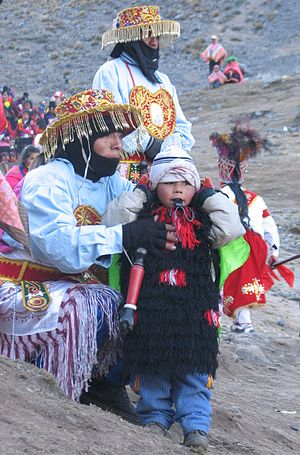
Amerikas oprindelige folk / Historie og status i de enkelte lande / Peru
Dansere i traditionel klædedragt ved Qoyllur Rit'i, en festival for oprindelige folk i Peru
Amerikas oprindelige folk er de folkeslag som har beboet de amerikanske kontinenter fra før den europæiske kolonisering.